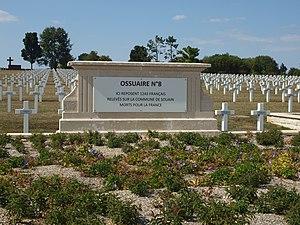
Nécropole nationale de La Crouée à Souain (Marne, France)
En France, une nécropole nationale est un cimetière militaire appartenant à l’État français.